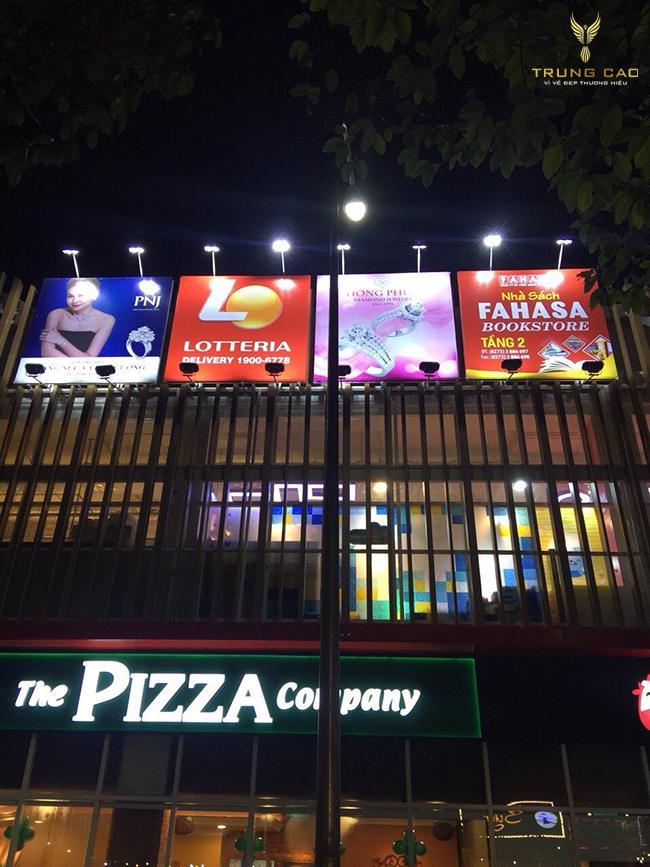
ở mặt trước toà nhà có sự xuất hiện của những tấm bảng quảng cáo